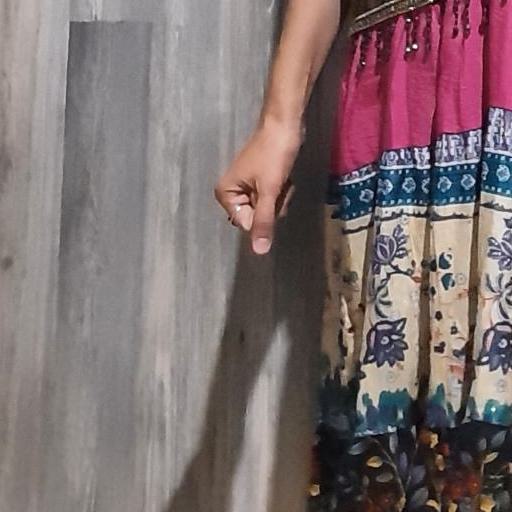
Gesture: no_gesture